Shawei station

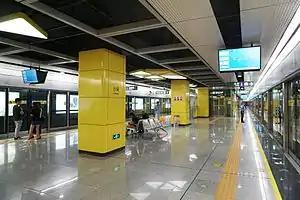
Platform

Shawei station is a Metro station of Shenzhen Metro Line 7. It opened on 28 October 2016.